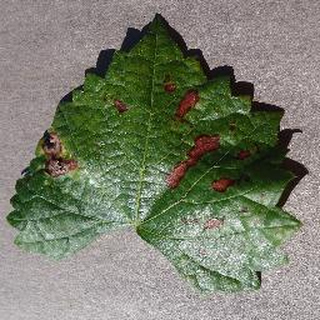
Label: grape_esca_black_measles